2018 Chemnitz protests

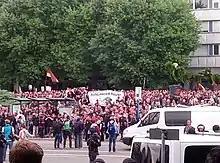
Protesters in Chemnitz on 27 August 2018. The banner demands " Ausländer raus!" (" foreigners out!").

As a response to the stabbing, far right groups protested against migrants and refugees coming to Germany. Leftist groups began counter-protests nearby.